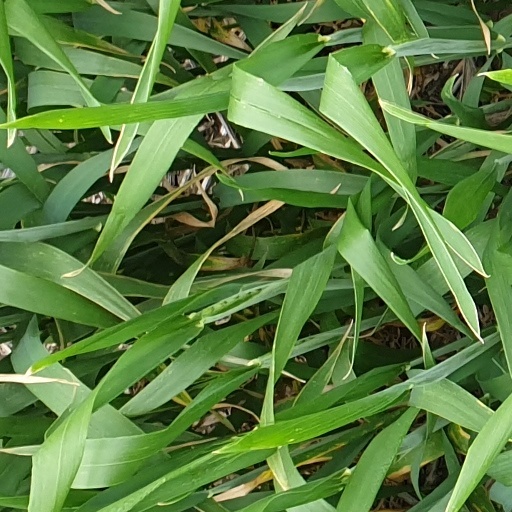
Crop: wheat